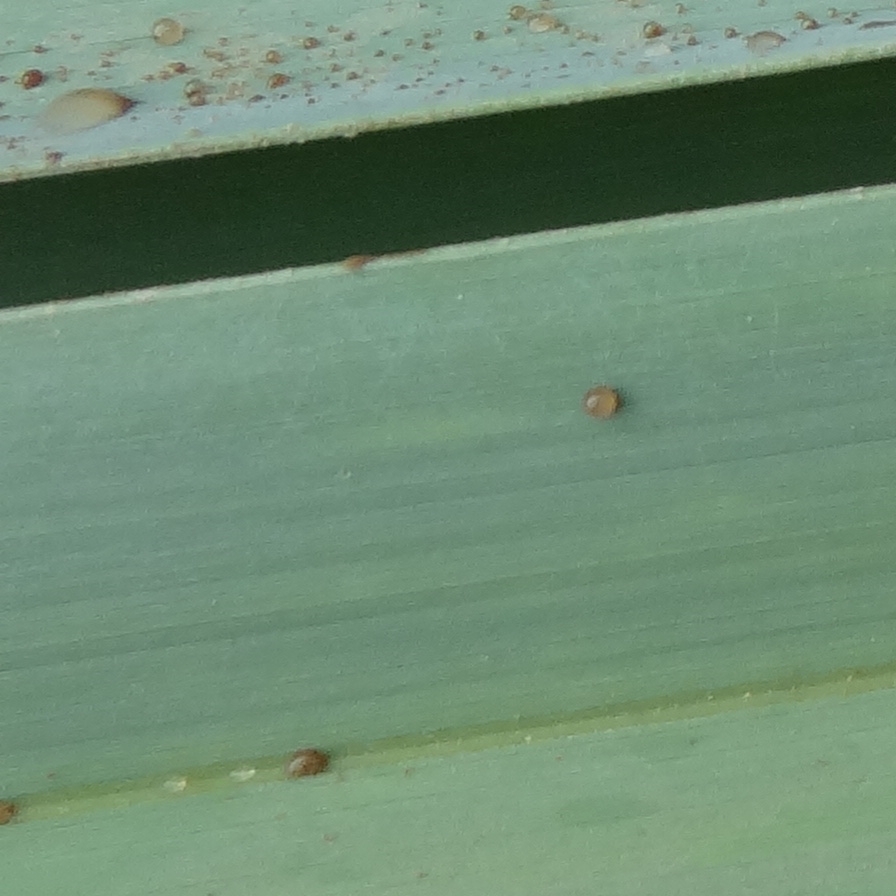
Label: Honey